Characters of Peter Pan

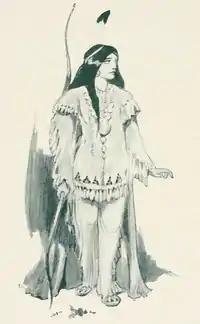
1907 illustration of Tiger Lily by Oliver Herford.

Gwendolyn Jane Mary Darling Carlisle is a human girl whom Peter Pan brings to Never Land, and a descendant of Wendy Darling. She lives with her parents and grandmother in the same house that Wendy had lived in so long ago. She appears in the book "Fairies and the Quest for Never Land".